St. Mark's Episcopal Church (Boston, Massachusetts)

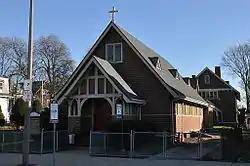

St. Mark's Episcopal Church is a historic church complex at 73 Columbia Road in the Dorchester neighborhood of Boston, Massachusetts. The complex consists of three buildings: a chapel, rectory, and parish hall. All three were built between 1904 and 1909, with the last significant alteration to the exterior of the church occurring in 1916. All three buildings were designed by Edmund O. Sylvester, and present a unified architectural statement of Craftsman styling with some English Gothic (Tudor Revival) detailing. The church complex was listed on the National Register of Historic Places in 2014.